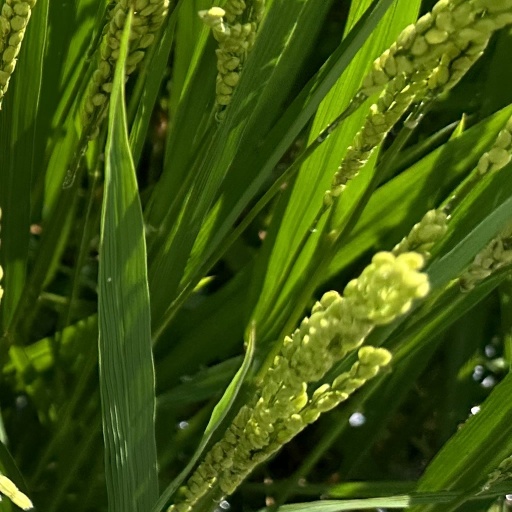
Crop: rice